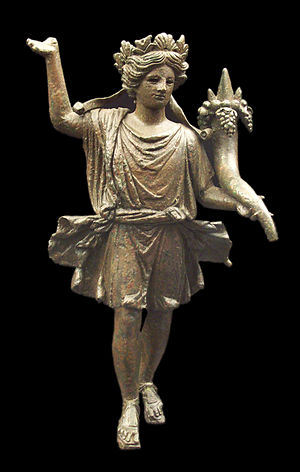
Lar
En lar i bronze
En lar var i den romerske religion en traditionel skytsgud for den jord, familien ejede. En lar blev dyrket ved ritualer, som blev afholdt ved skellet mellem ejendommene. Da Rom blev et bysamfund, flyttede laren ind i huset, og blev en husgud.